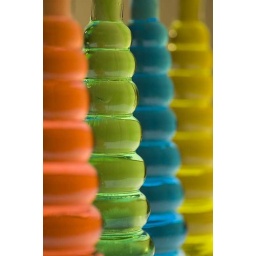
Coloured liquid in glass bottles